Thumbsucker (film)

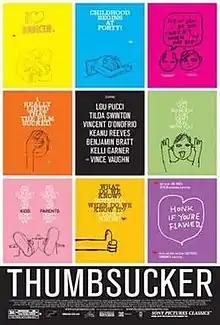
Theatrical release poster

Thumbsucker is a 2005 American independent comedy-drama film written and directed by Mike Mills in his feature directorial debut. The film stars Lou Taylor Pucci, Tilda Swinton, Vincent D'Onofrio, Kelli Garner, Benjamin Bratt, Vince Vaughn, and Keanu Reeves. The plot focuses on Justin Cobb, a teenager in suburban Oregon, as he copes with his thumb-sucking problem, romance, and his diagnosis with ADHD and subsequent experience using Ritalin. The screenplay was adapted from the 1999 Walter Kirn novel of the same name. Swinton also served as an executive producer.